Milutin Ivković

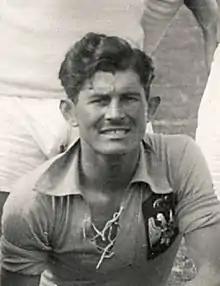
Ivković in 1928

Milutin Ivković (3 March 1906 – 25 May 1943) was a Yugoslav medical doctor and football defender who played for Yugoslavia at the 1928 Summer Olympics and the 1930 FIFA World Cup.